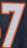
Number: 7